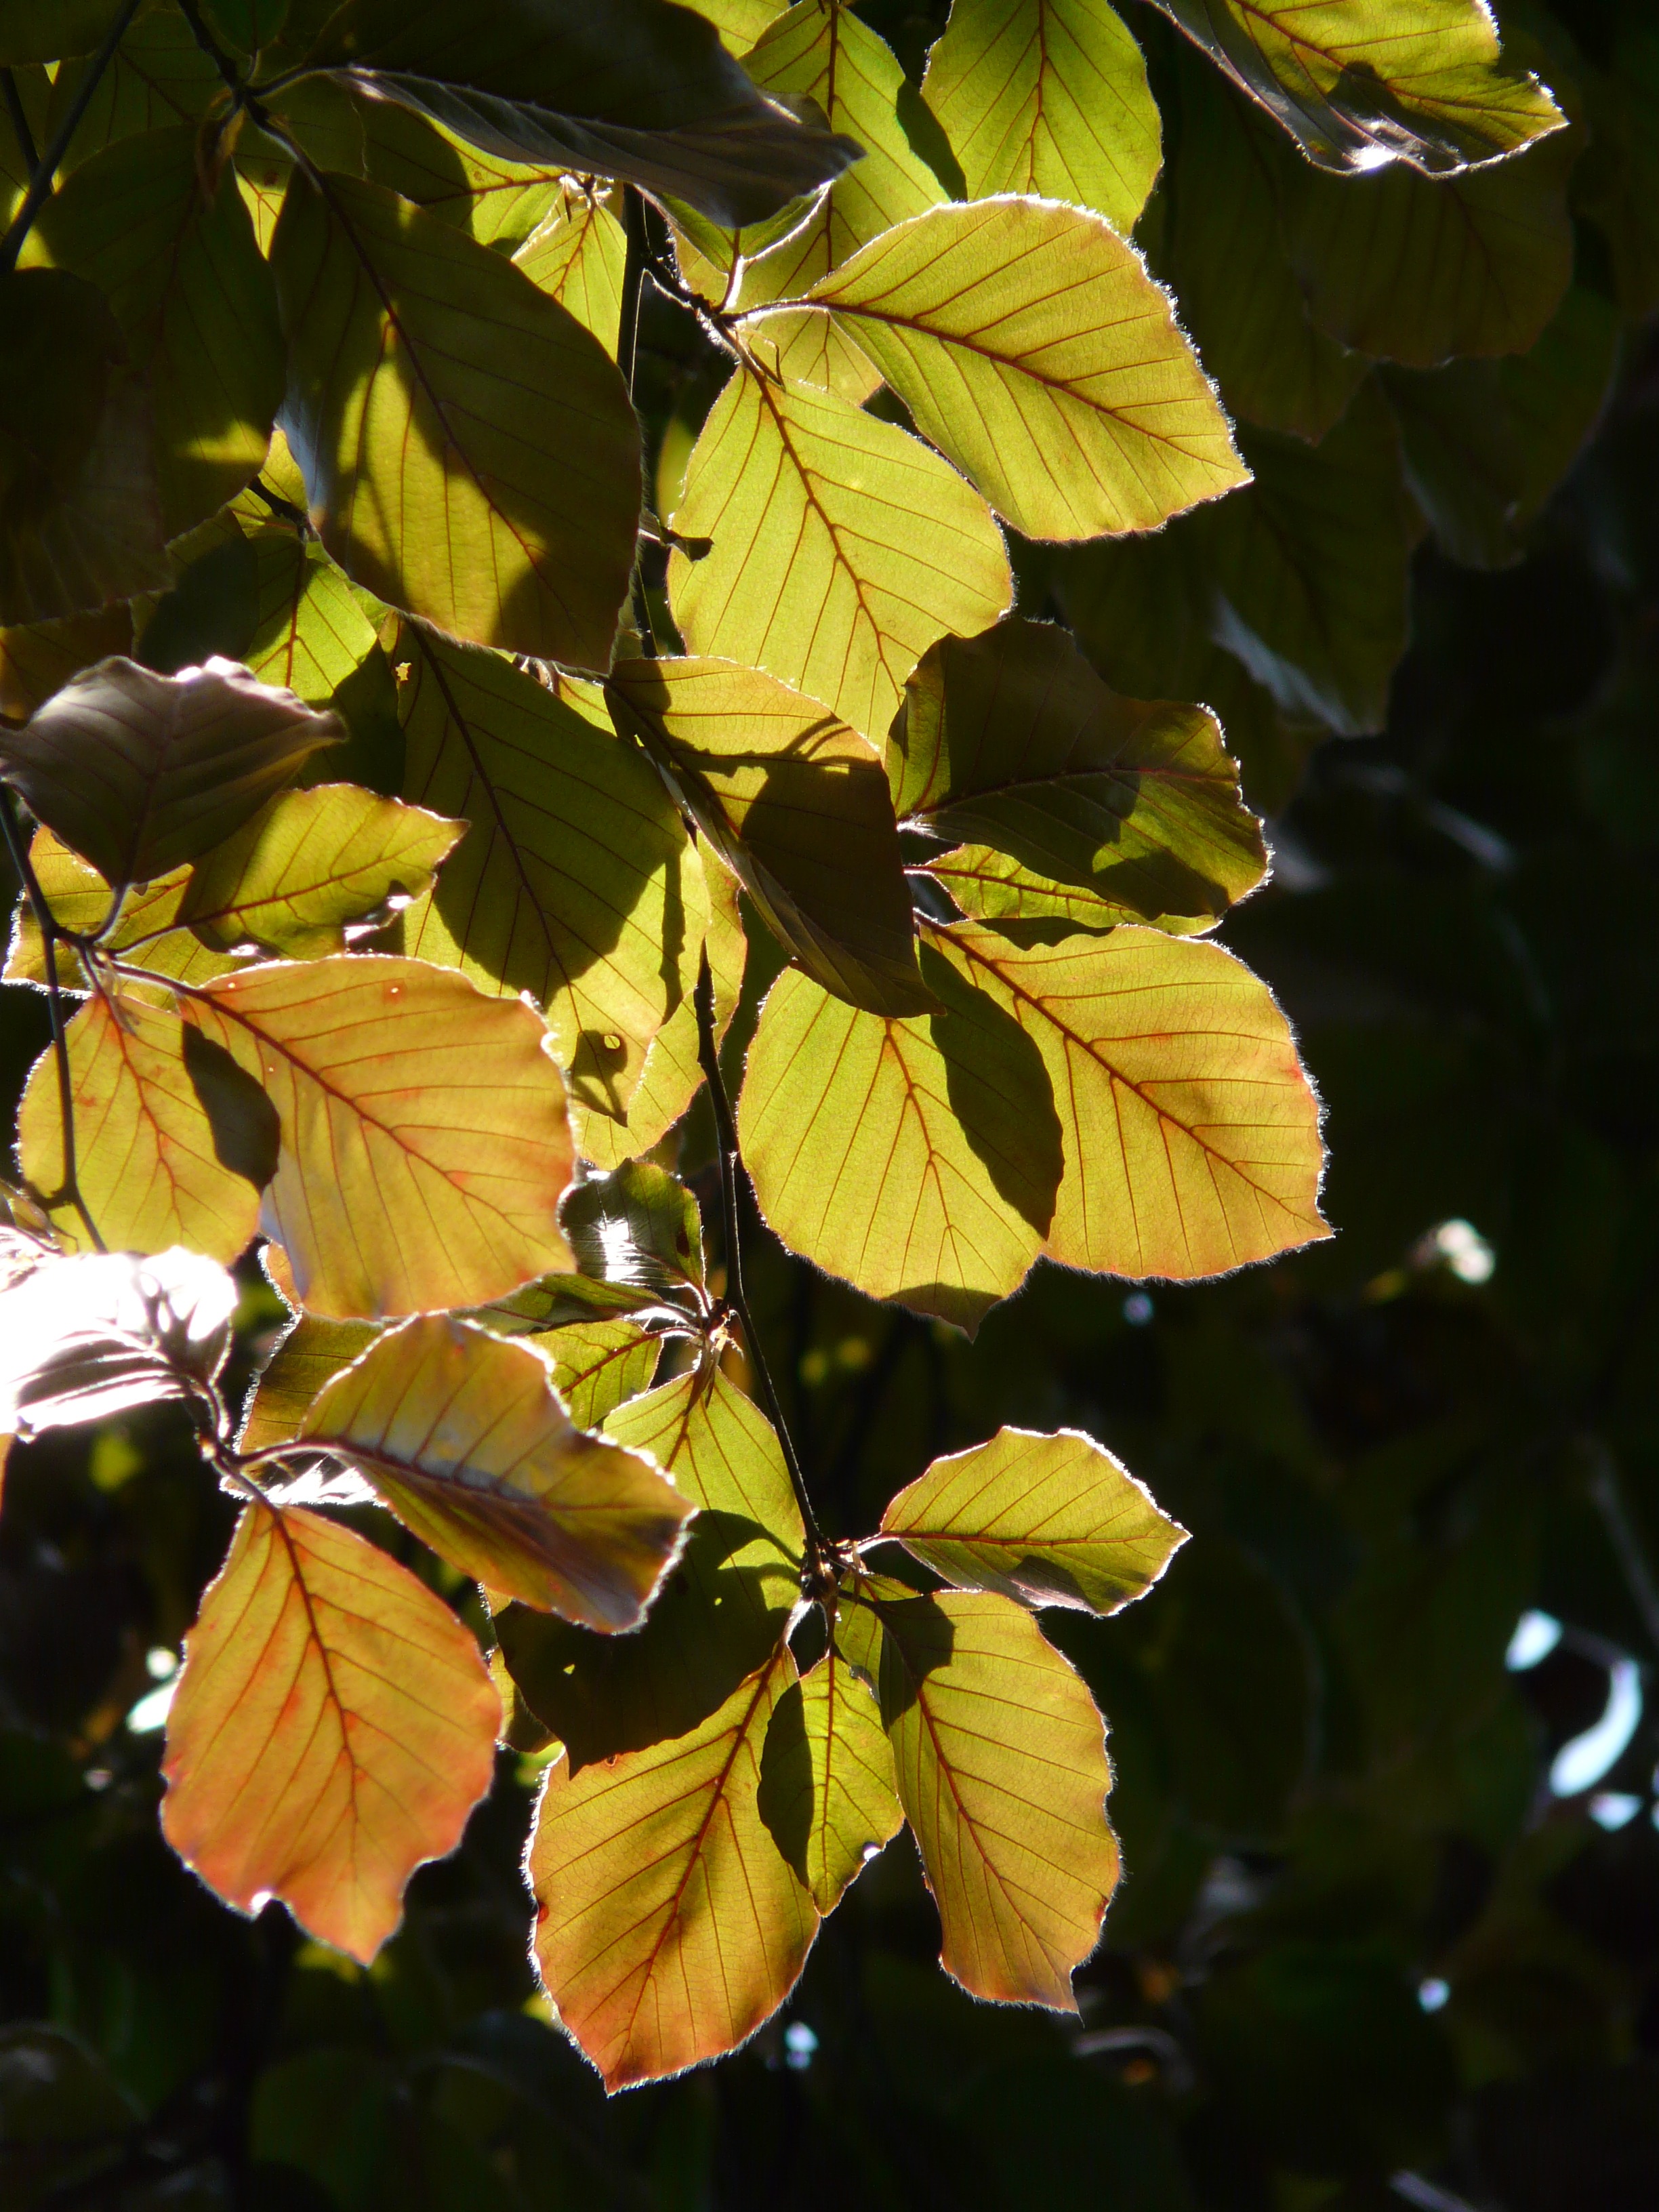
tree, forest, branch, book, plant, sun, sunlight, leaf, flower, green, golden, color, autumn, botany, colorful, yellow, flora, season, deciduous tree, leaves, shrub, bright, deciduous, october, fall foliage, autumn forest, golden autumn, beech, back light, golden october, flowering plant, fagus sylvatica, maidenhair tree, copper beech, fagus sylvatica purpurea f, purple beech, fagus, fagus sylvatica l atropunicea, woody plant, land plant